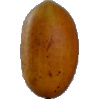
Label: Cucumber Ripe 2